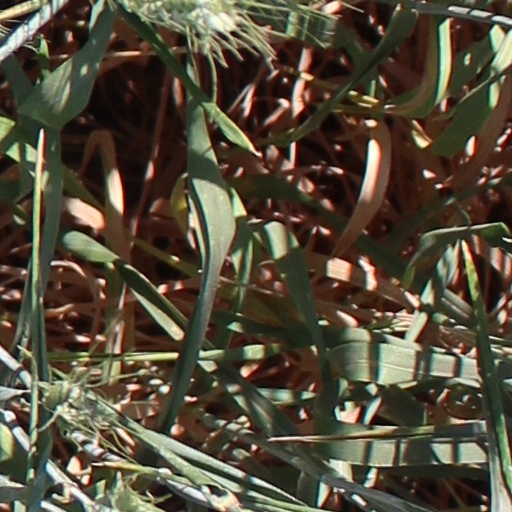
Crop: wheat